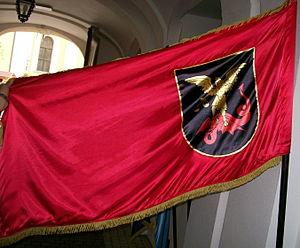
Sračinec est un village et une municipalité située dans le comitat de Varaždin, en Croatie. Au recensement de 2001, la municipalité comptait 4 714 habitants, dont 98,73 % de Croates et le village seul comptait 3 725 habitants.